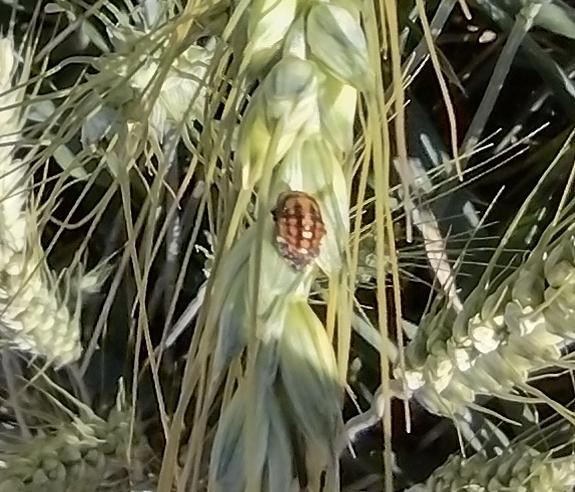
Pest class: predators